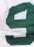
Number: 9